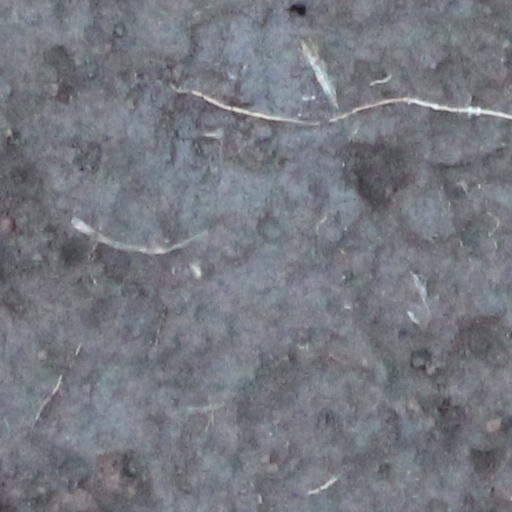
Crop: wheat